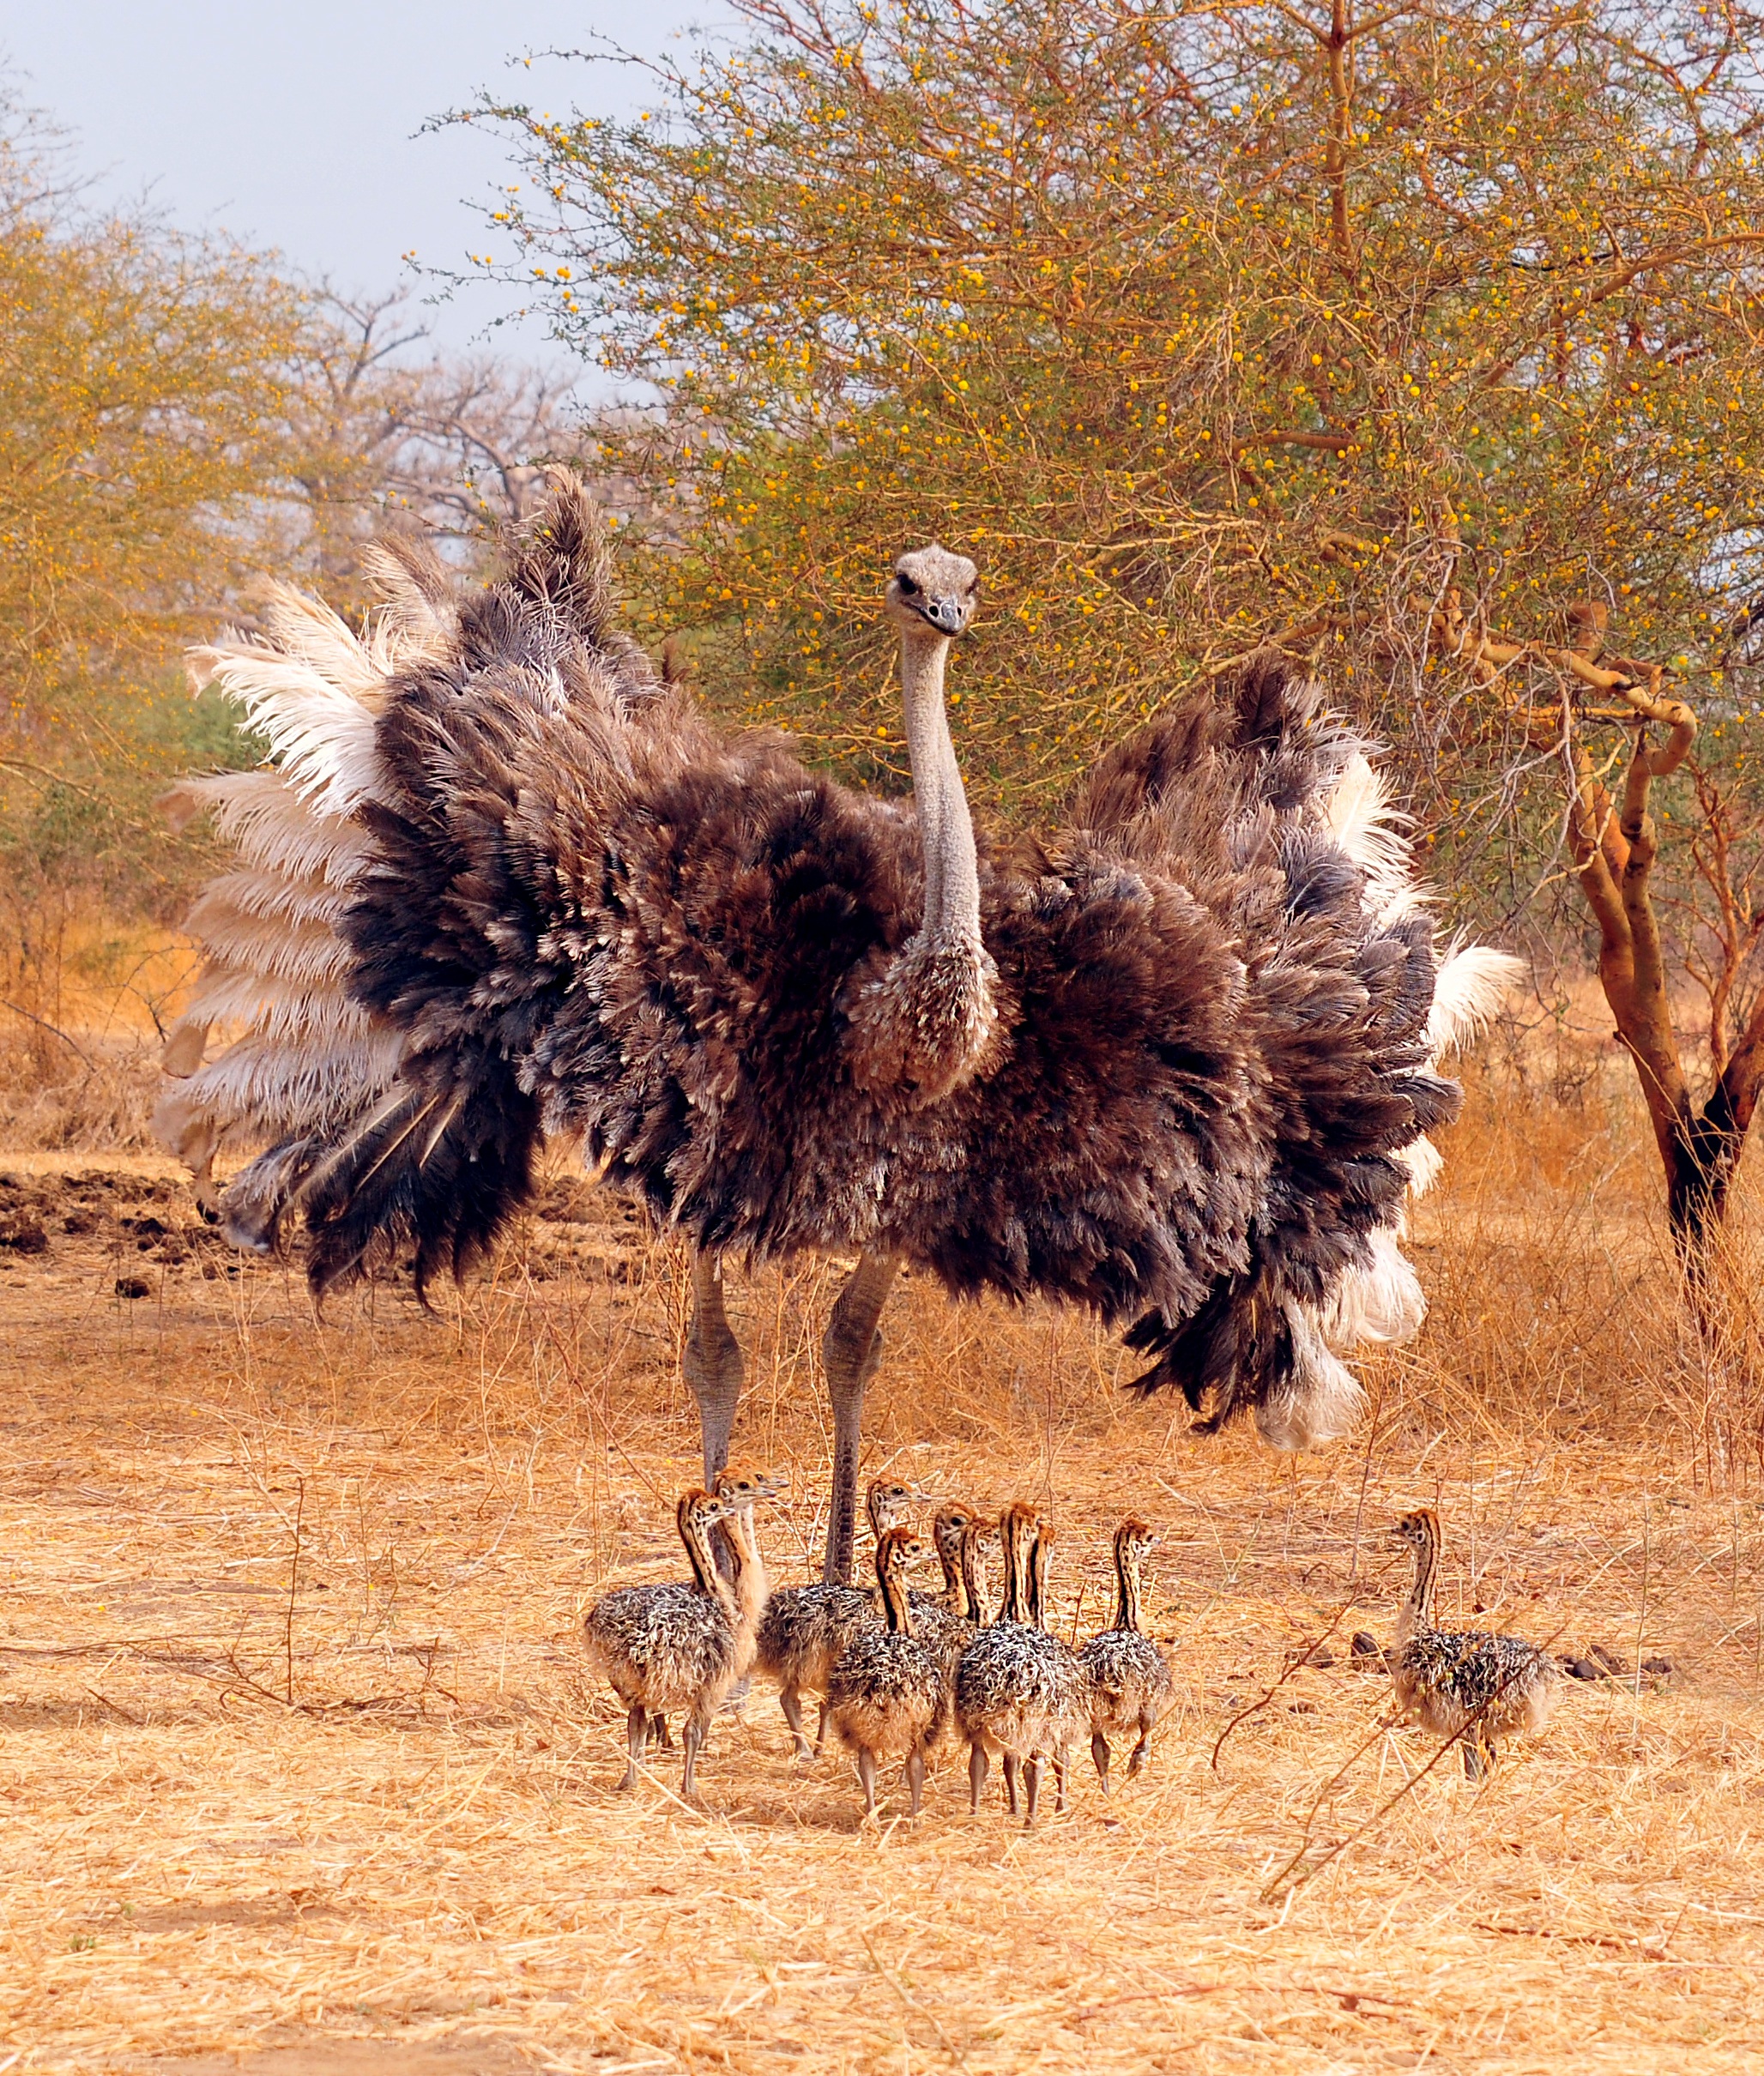
bird, animal, wildlife, small, ostrich, fauna, savanna, family, emu, vertebrate, chicks, ratite, flightless bird, clutch